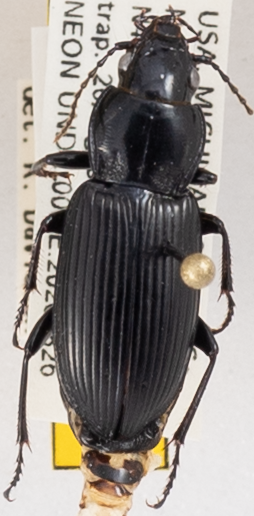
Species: Pterostichus melanarius melanarius
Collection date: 2020-08-26
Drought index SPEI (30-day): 0.906
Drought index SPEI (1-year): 2.01
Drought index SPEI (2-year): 2.09